Intimate Enemies (2015 film)

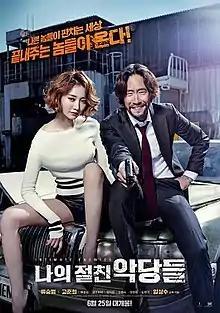
Theatrical poster

Intimate Enemies is a 2015 South Korean film written and directed by Im Sang-soo.